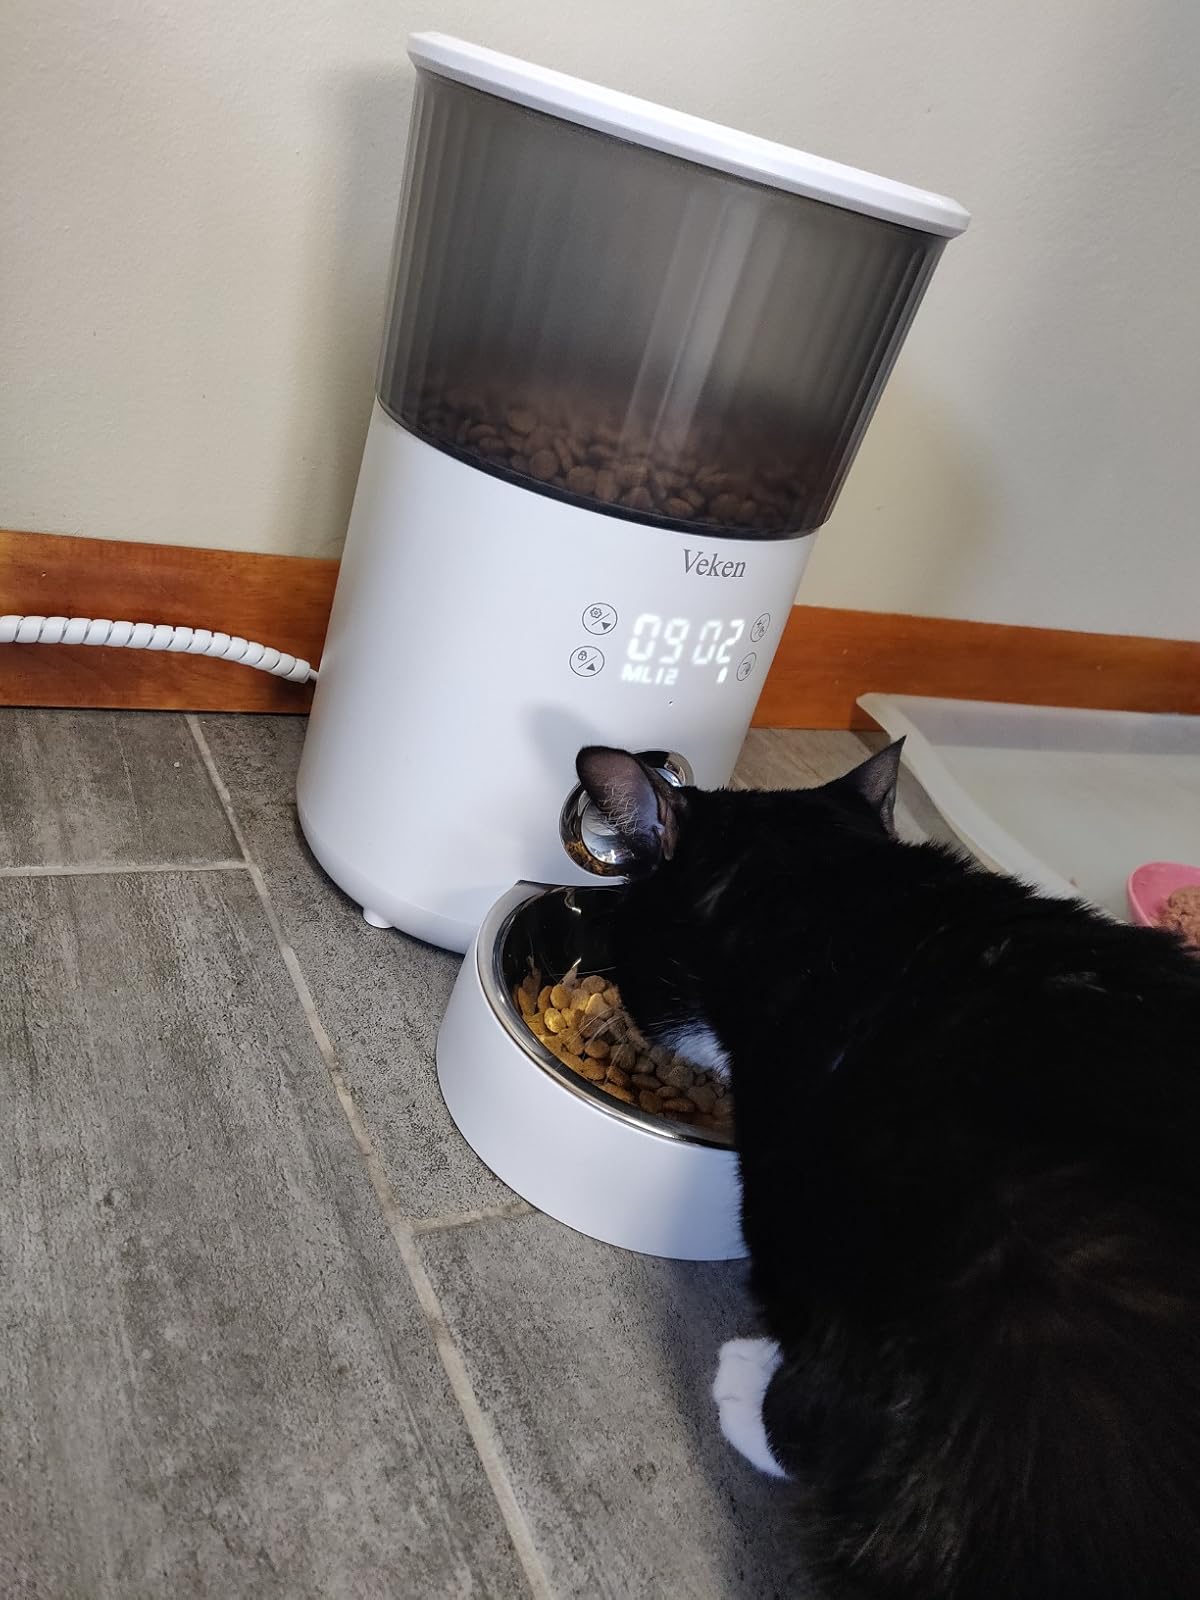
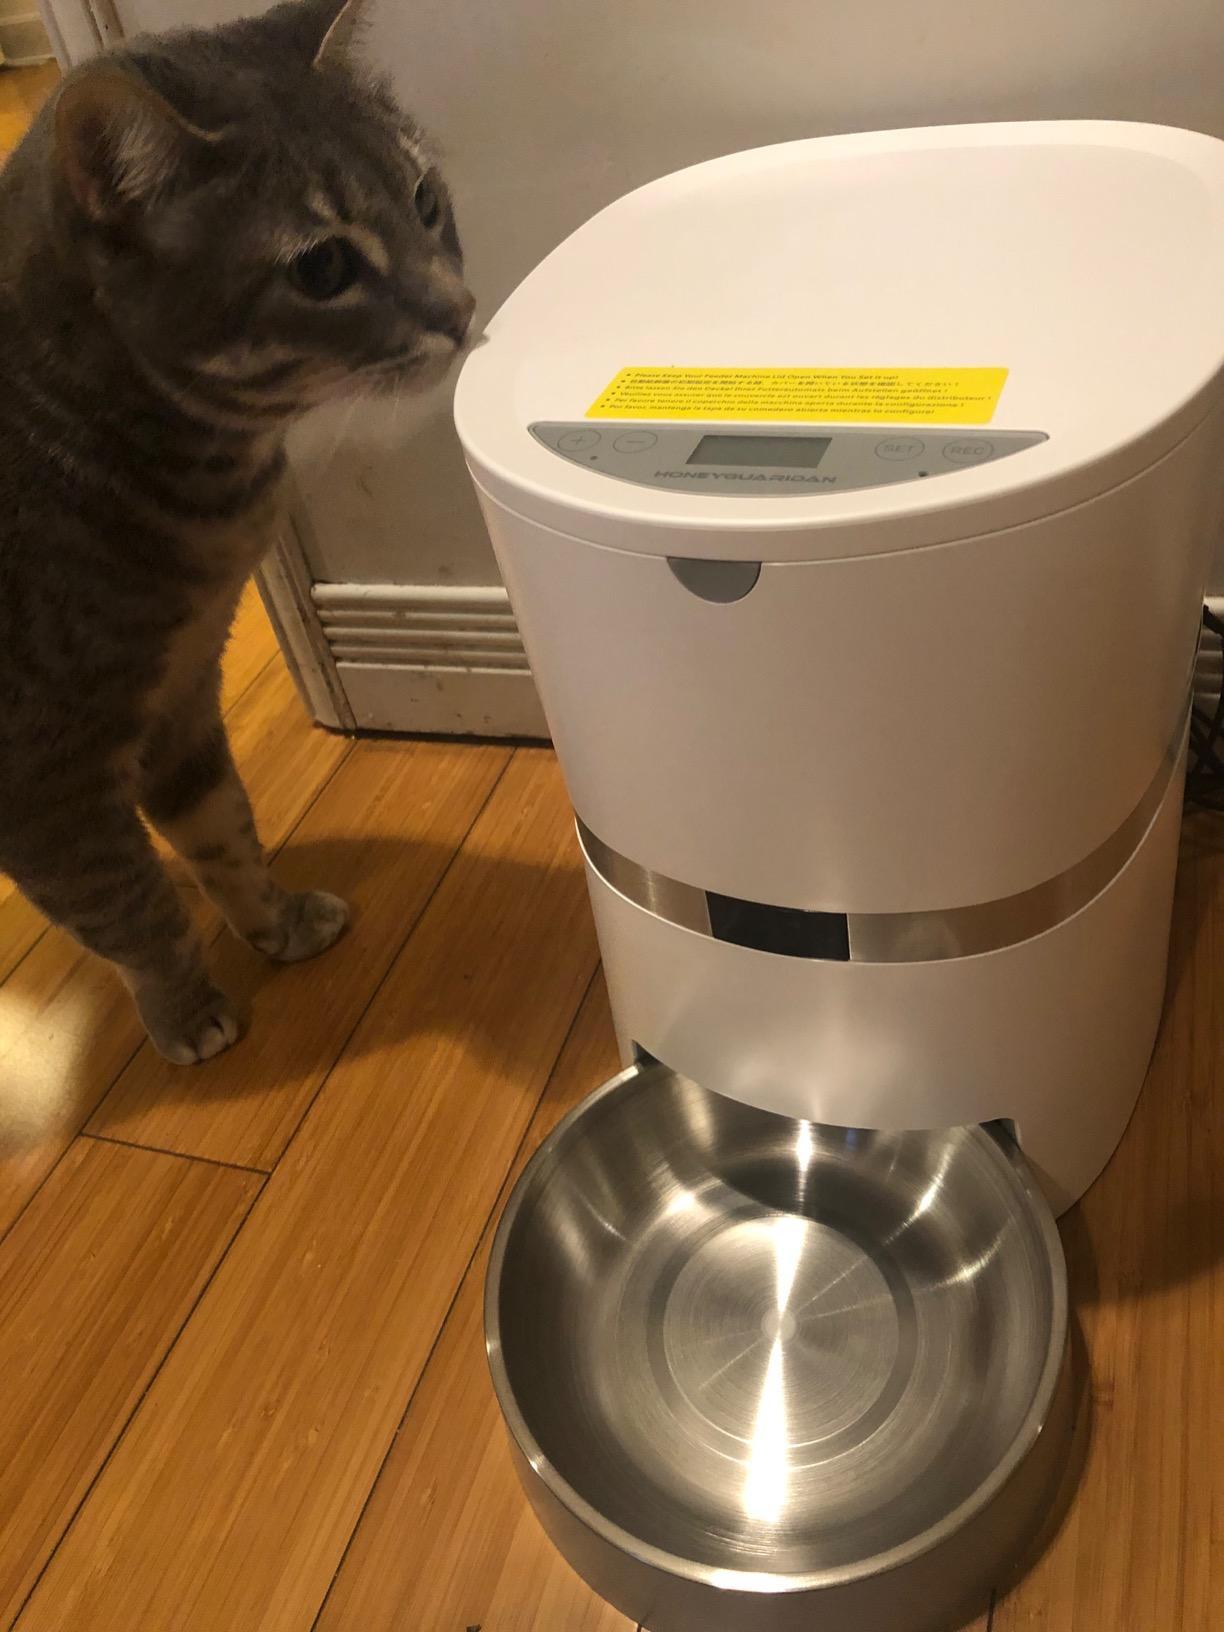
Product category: items_feeder
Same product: no